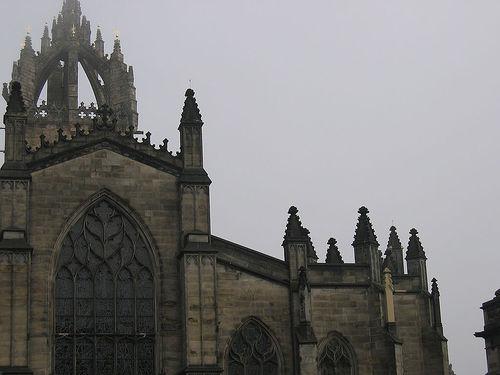
Weather: cloudy or overcast